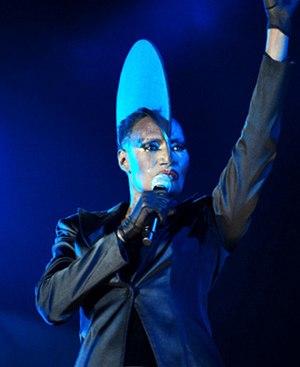
Stefani Germanotta, dite Lady Gaga, née le 28 mars 1986 dans le quartier de Manhattan, à New York, est une auteure-compositrice-interprète, actrice et danseuse américaine.